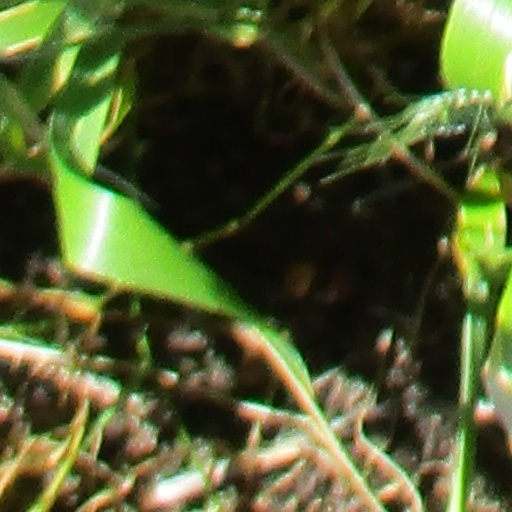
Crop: wheat